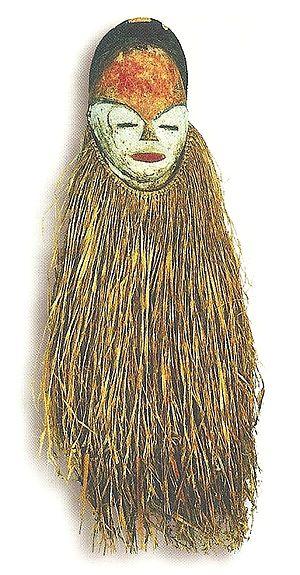
Le masque Oso est un masque traditionnel gabonais originaire du groupe ethnique Mitsogo dans la région de la Ngounié.